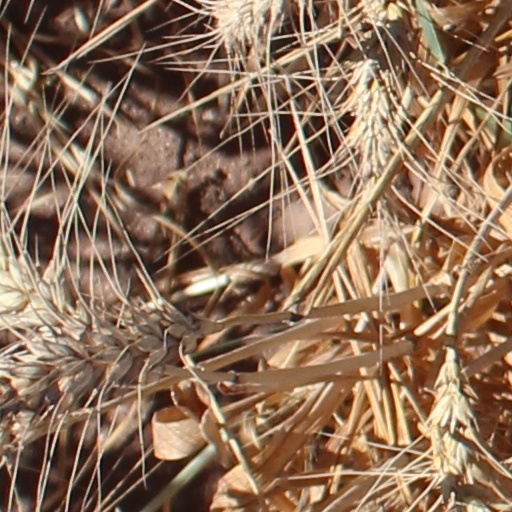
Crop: wheat